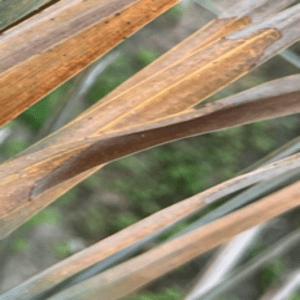
Label: Potassium Deficiency